Thunder of Battle

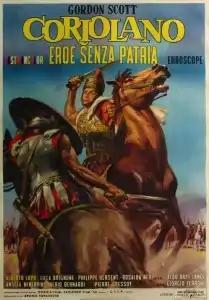

Thunder of Battle is a 1964 Italian historical drama film set in Rome in 493 BC. The plot is an adaptation of the Roman legend about the general who won great victories for the Romans over their enemies the Volscians, but was then forced into exile by his political enemies at home.